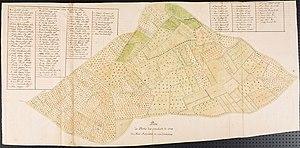
Saint-Jean-de-Fos. - Arpentement général du terroir et de la commune
Saint-Jean-de-Fos est une commune française située dans le département de l'Hérault en région Occitanie.